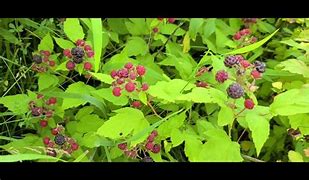
Label: others